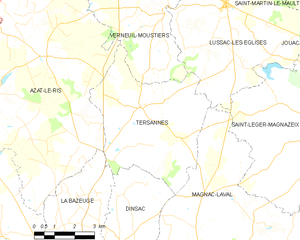
Carte des communes françaises Tersannes